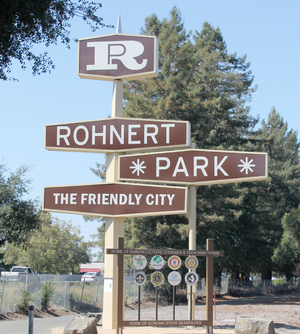
La ville de Rohnert Park est située dans le comté de Sonoma, dans l’État de Californie, aux États-Unis. Sa population s’élevait à 40 971 habitants lors du recensement de 2010, estimée à 42 622 habitants en 2016.